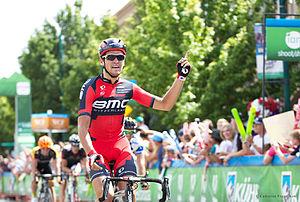
Greg Van Avermaet, né le 17 mai 1985 à Lokeren, est un coureur cycliste belge, membre de l'équipe CCC. Il est passé professionnel en 2007 et il a notamment remporté le classement par points du Tour d'Espagne 2008, la classique Paris-Tours en 2011, Tirreno-Adriatico en 2016 et Paris-Roubaix en 2017. Il a porté le maillot jaune sur le Tour de France en 2016 et 2018. Lors des Jeux olympiques de 2016, il réalise le plus bel exploit de sa carrière en remportant la médaille d'or de la course en ligne, devenant ainsi champion olympique de cyclisme sur route.